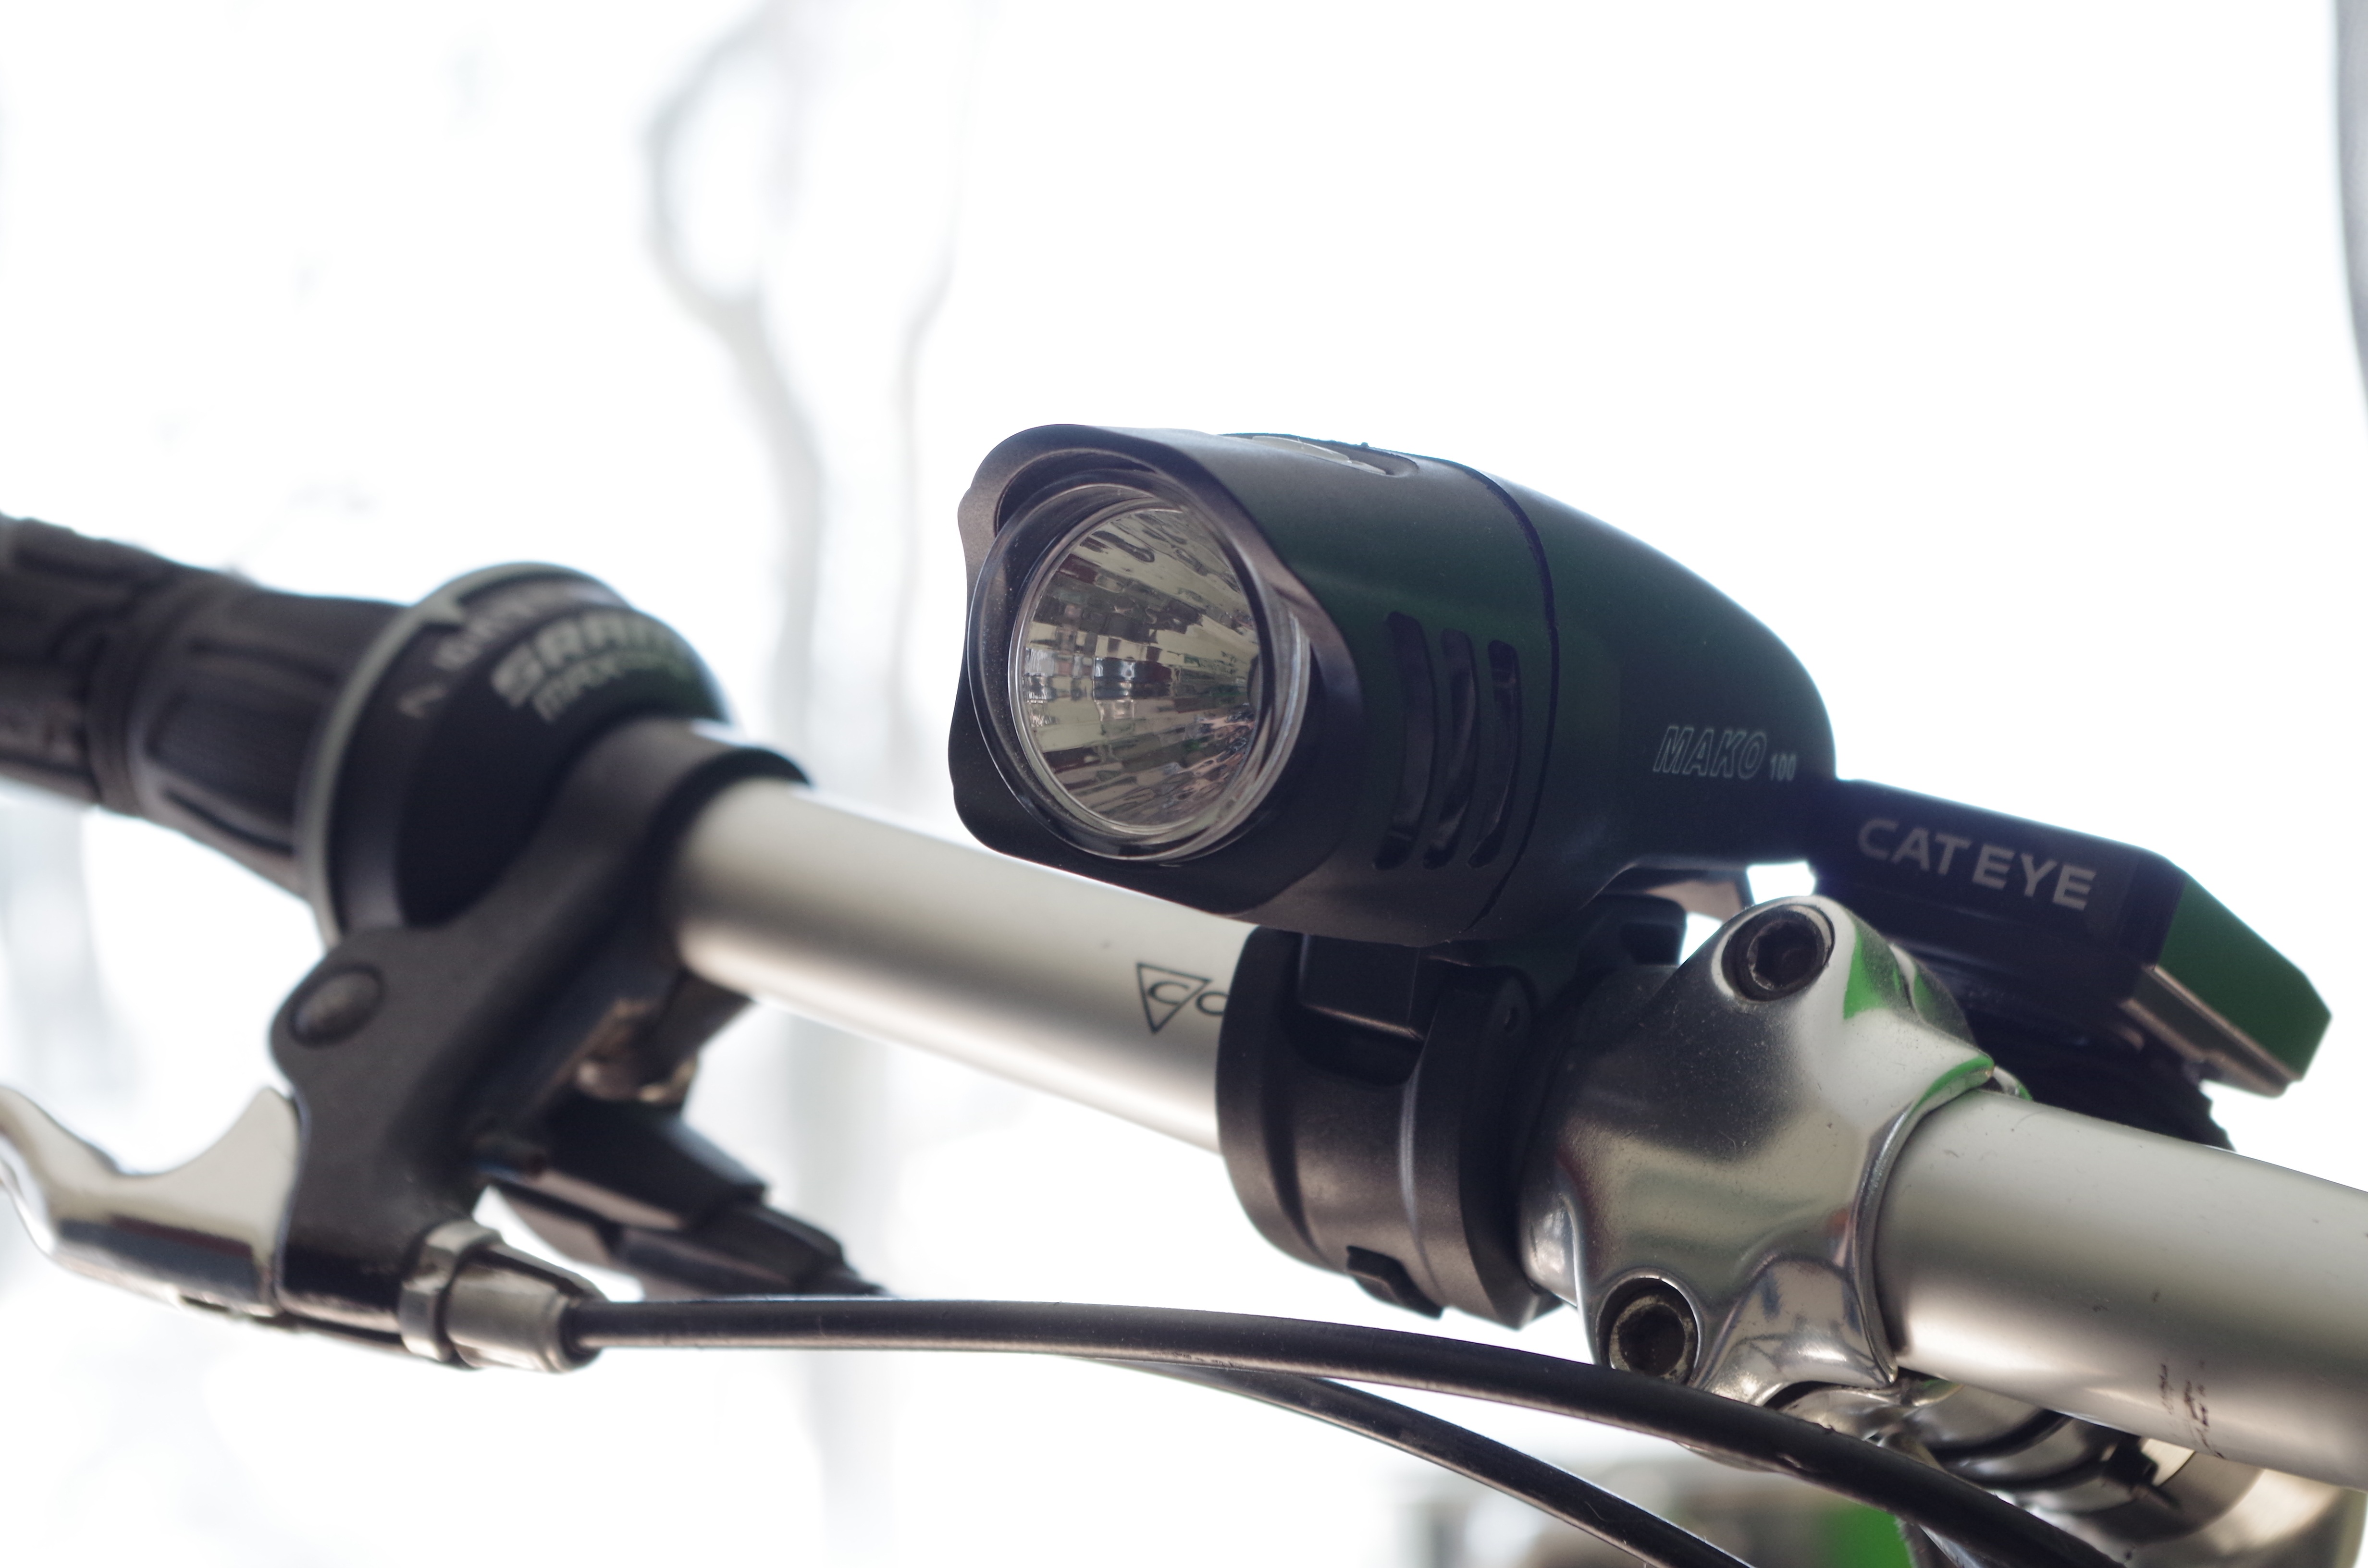
light, wheel, bicycle, bike, vehicle, headlight, sports equipment, mountain bike, product, handlebars, freeride, bmx bike